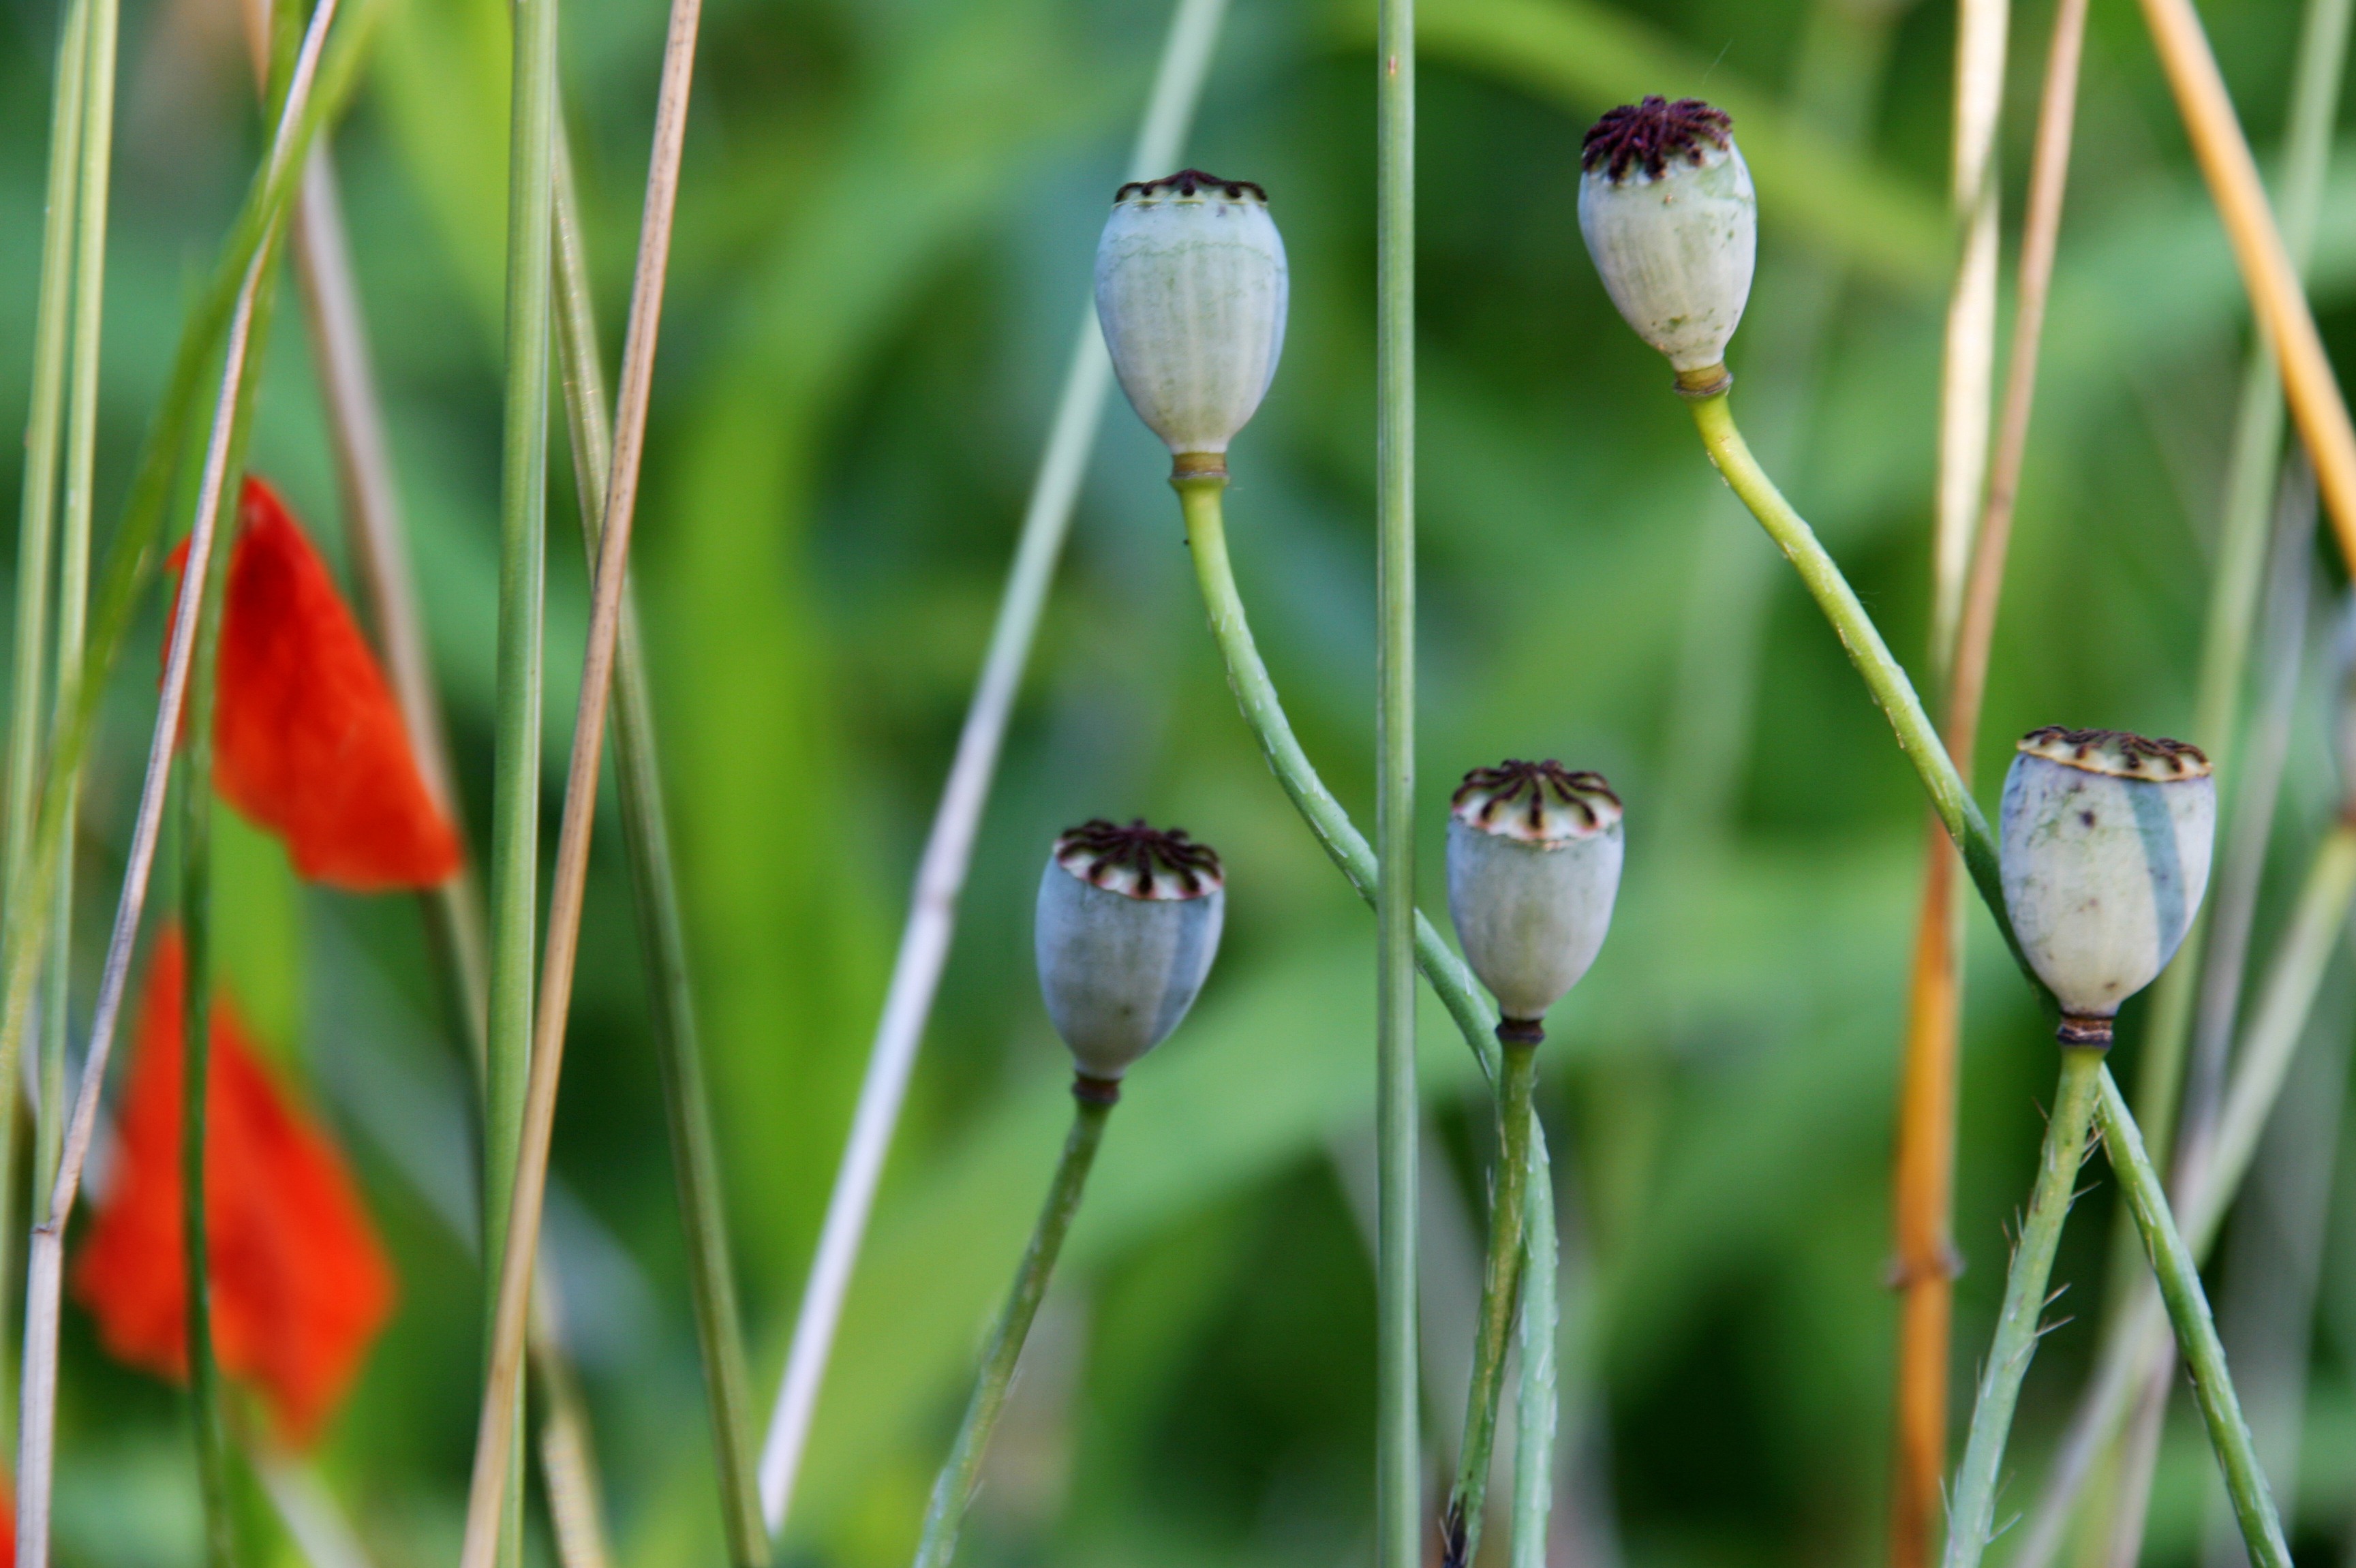
nature, grass, plant, meadow, leaf, flower, spring, green, botany, garden, flora, fauna, wildflower, poppy, macro photography, flowering plant, grass family, plant stem, land plant